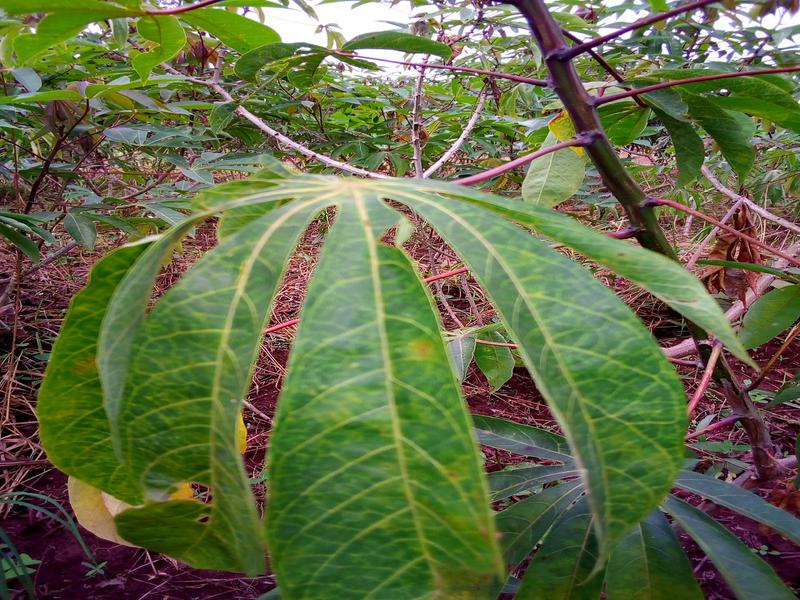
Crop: cassava
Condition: brown_streak_disease